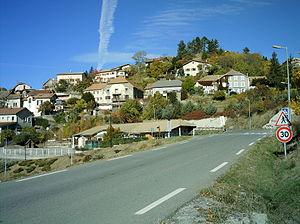
Pelleautier est une commune française située dans le département des Hautes-Alpes, en région Provence-Alpes-Côte d'Azur.